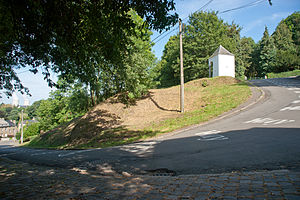
Mur de Huy
Vejen op ad bakken
Mur de Huy er en 128 meter høj bakke i den belgiske by Huy. Bakken er berømt, fordi den er en del af cykelløbet La Flèche Wallonne.